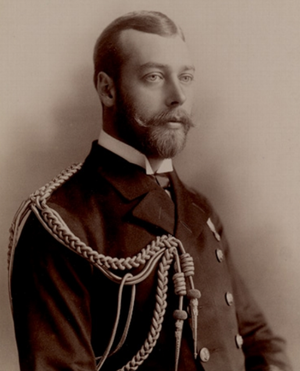
Le titre de duc de Cornouailles fut le premier titre de duc créé dans la pairie d'Angleterre. Il est le dernier en Angleterre à être toujours associé à un duché réel, le duché de Cornouailles. Il y a un autre duché en Angleterre, le duché de Lancastre, mais il n'y a plus eu de duc de Lancastre depuis que le titre a été rattaché à la couronne en 1413.
Le titre de prince de Galles est, traditionnellement, le titre attribué au fils aîné du monarque du Royaume-Uni. Le titre de comte de Chester est attaché à celui de prince de Galles depuis le XIVᵉ siècle. Les regalia du prince de Galles sont connus sous le nom « d'honneurs de la principauté de Galles ».
Le grand steward d'Écosse est une fonction honorifique et héréditaire écossaise correspondant à celle de grand-sénéchal ou intendant.